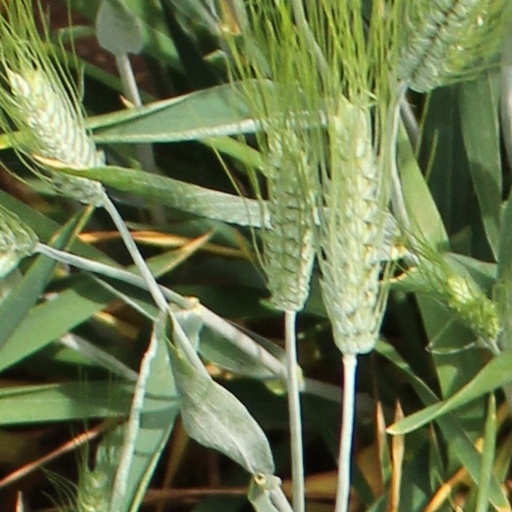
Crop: wheat